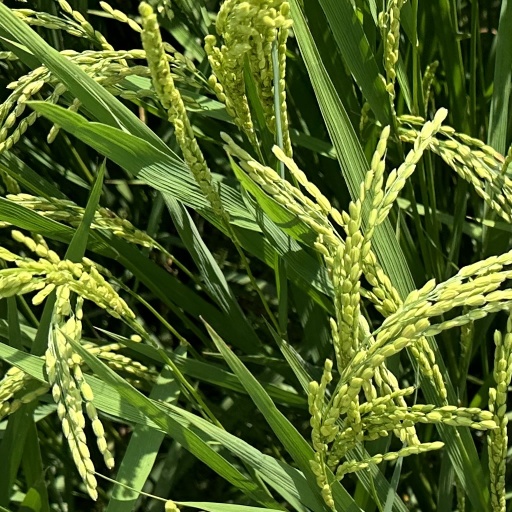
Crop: rice